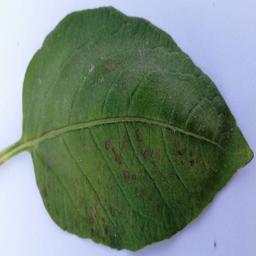
Etiqueta: Tizon_Temprano